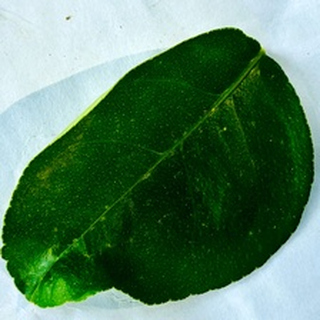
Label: healthy_lemon